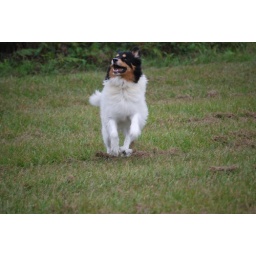
It is grass cutting day one of the happiest days in this dogs life.